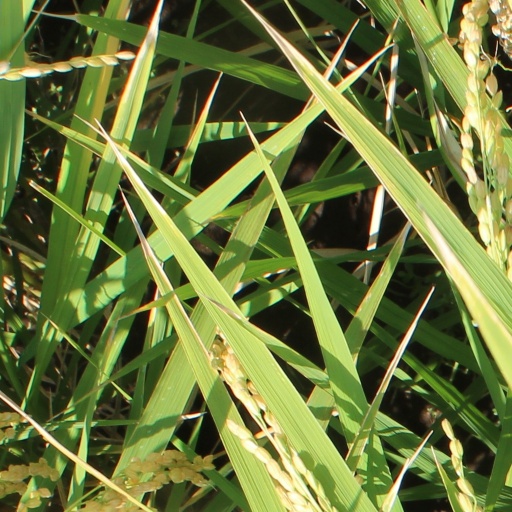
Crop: rice